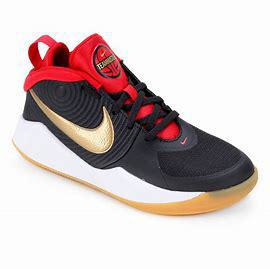
Brand: Nike
Model: Team Hustle D 9